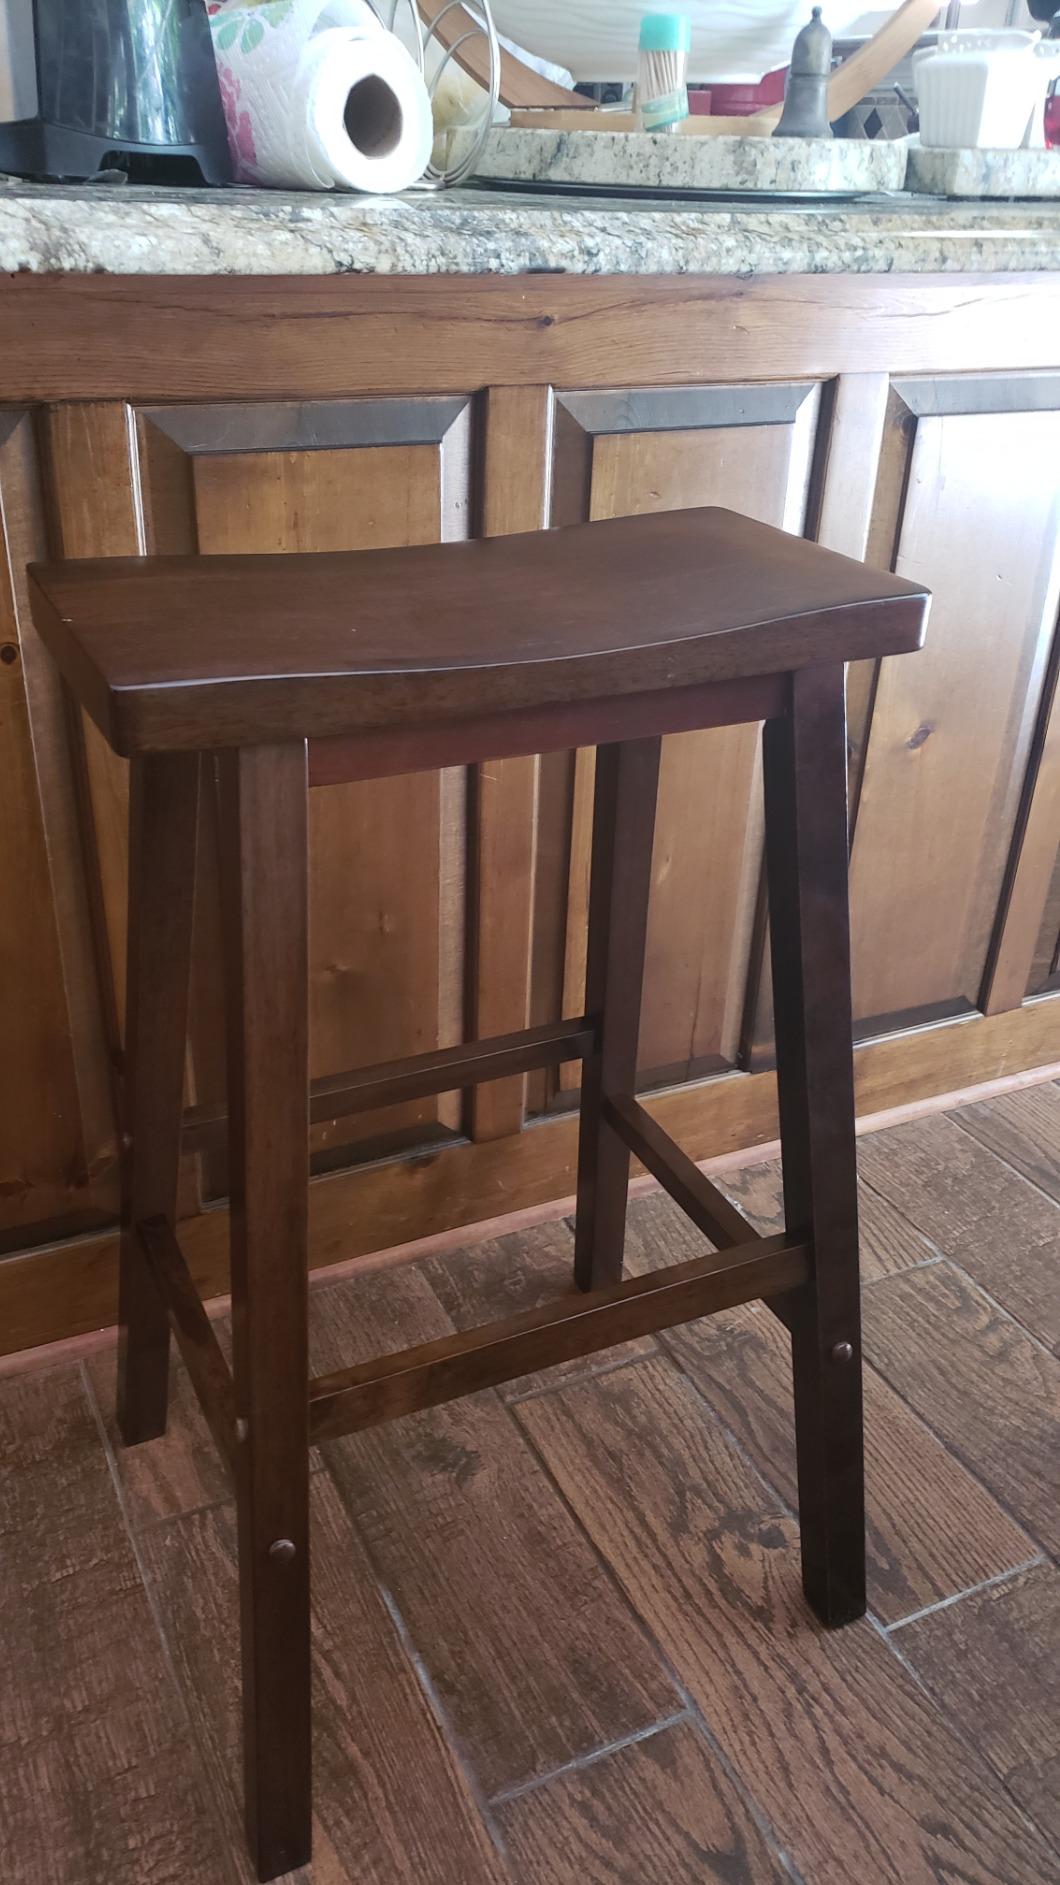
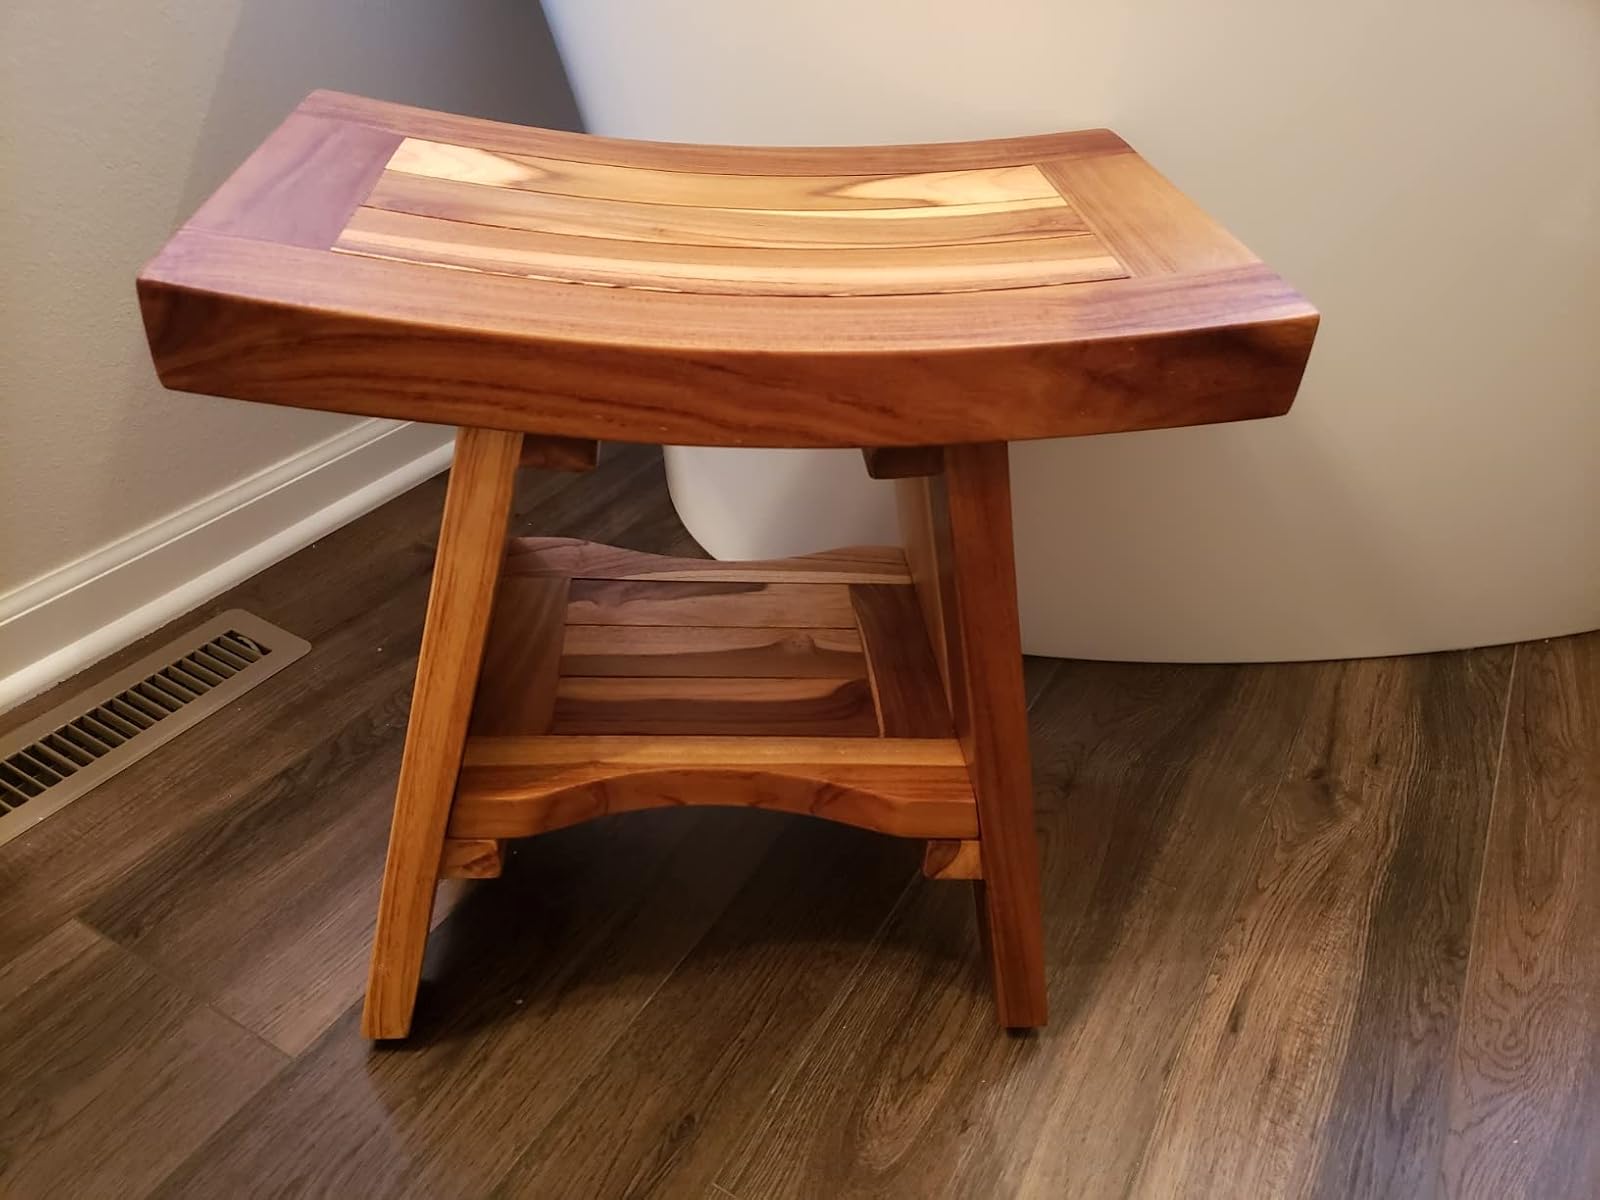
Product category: stool
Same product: no